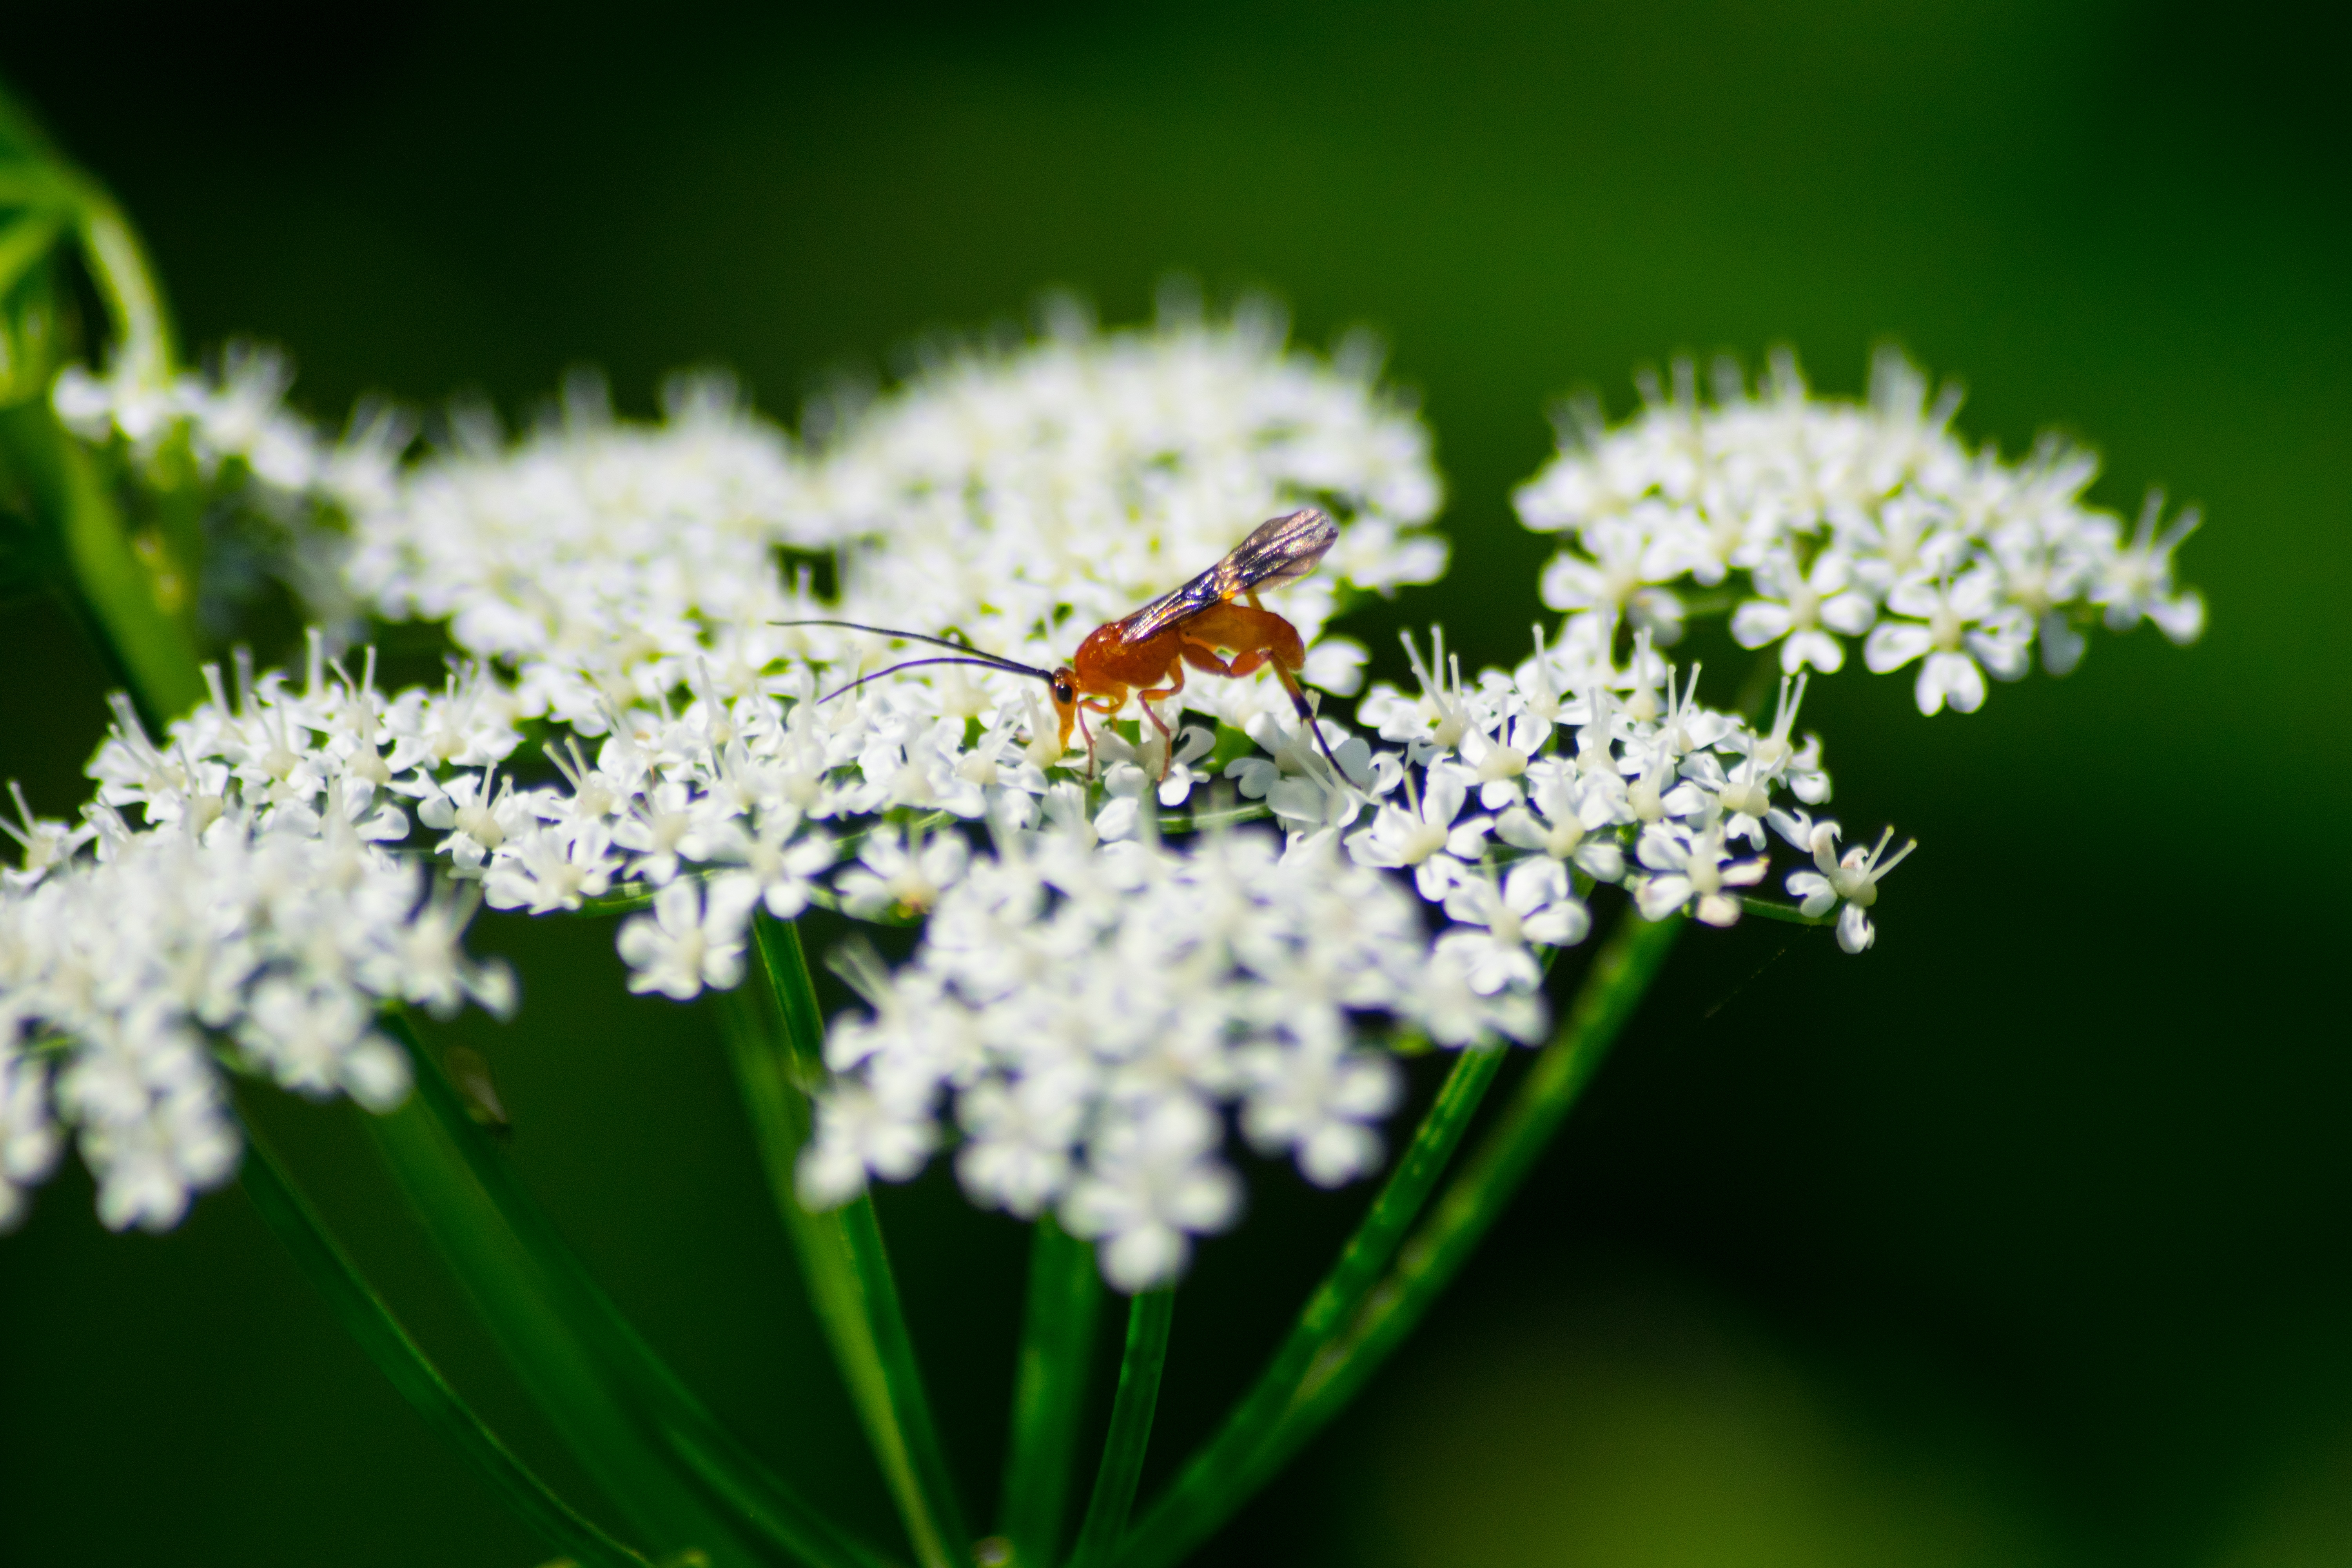
nature, grass, branch, blossom, plant, white, photography, meadow, leaf, flower, bloom, pollen, green, insect, small, botany, butterfly, flora, fauna, white flower, invertebrate, wildflower, close up, bee, beetle, nectar, macro photography, flowering plant, grassland plants, honey bee, meadow margerite, lucky ladybug, plant stem, membrane winged insect